Honda B engine

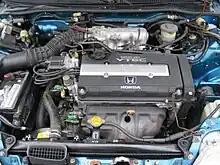
B16A1 engine

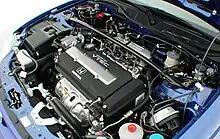
B16A2 engine

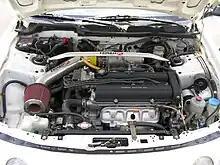
B18B2 Engine (RS 1999)

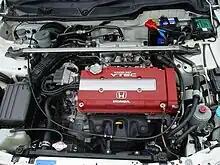
B18C in a Honda Integra (JDM)

The B20A3 and B20A5 are the predecessor to the B family. All B-series engines were based from the B20A, but most engine components are not compatible. For more information, refer to the F3-series Honda race car that used a B20A engine. Also see Honda B20A engine.